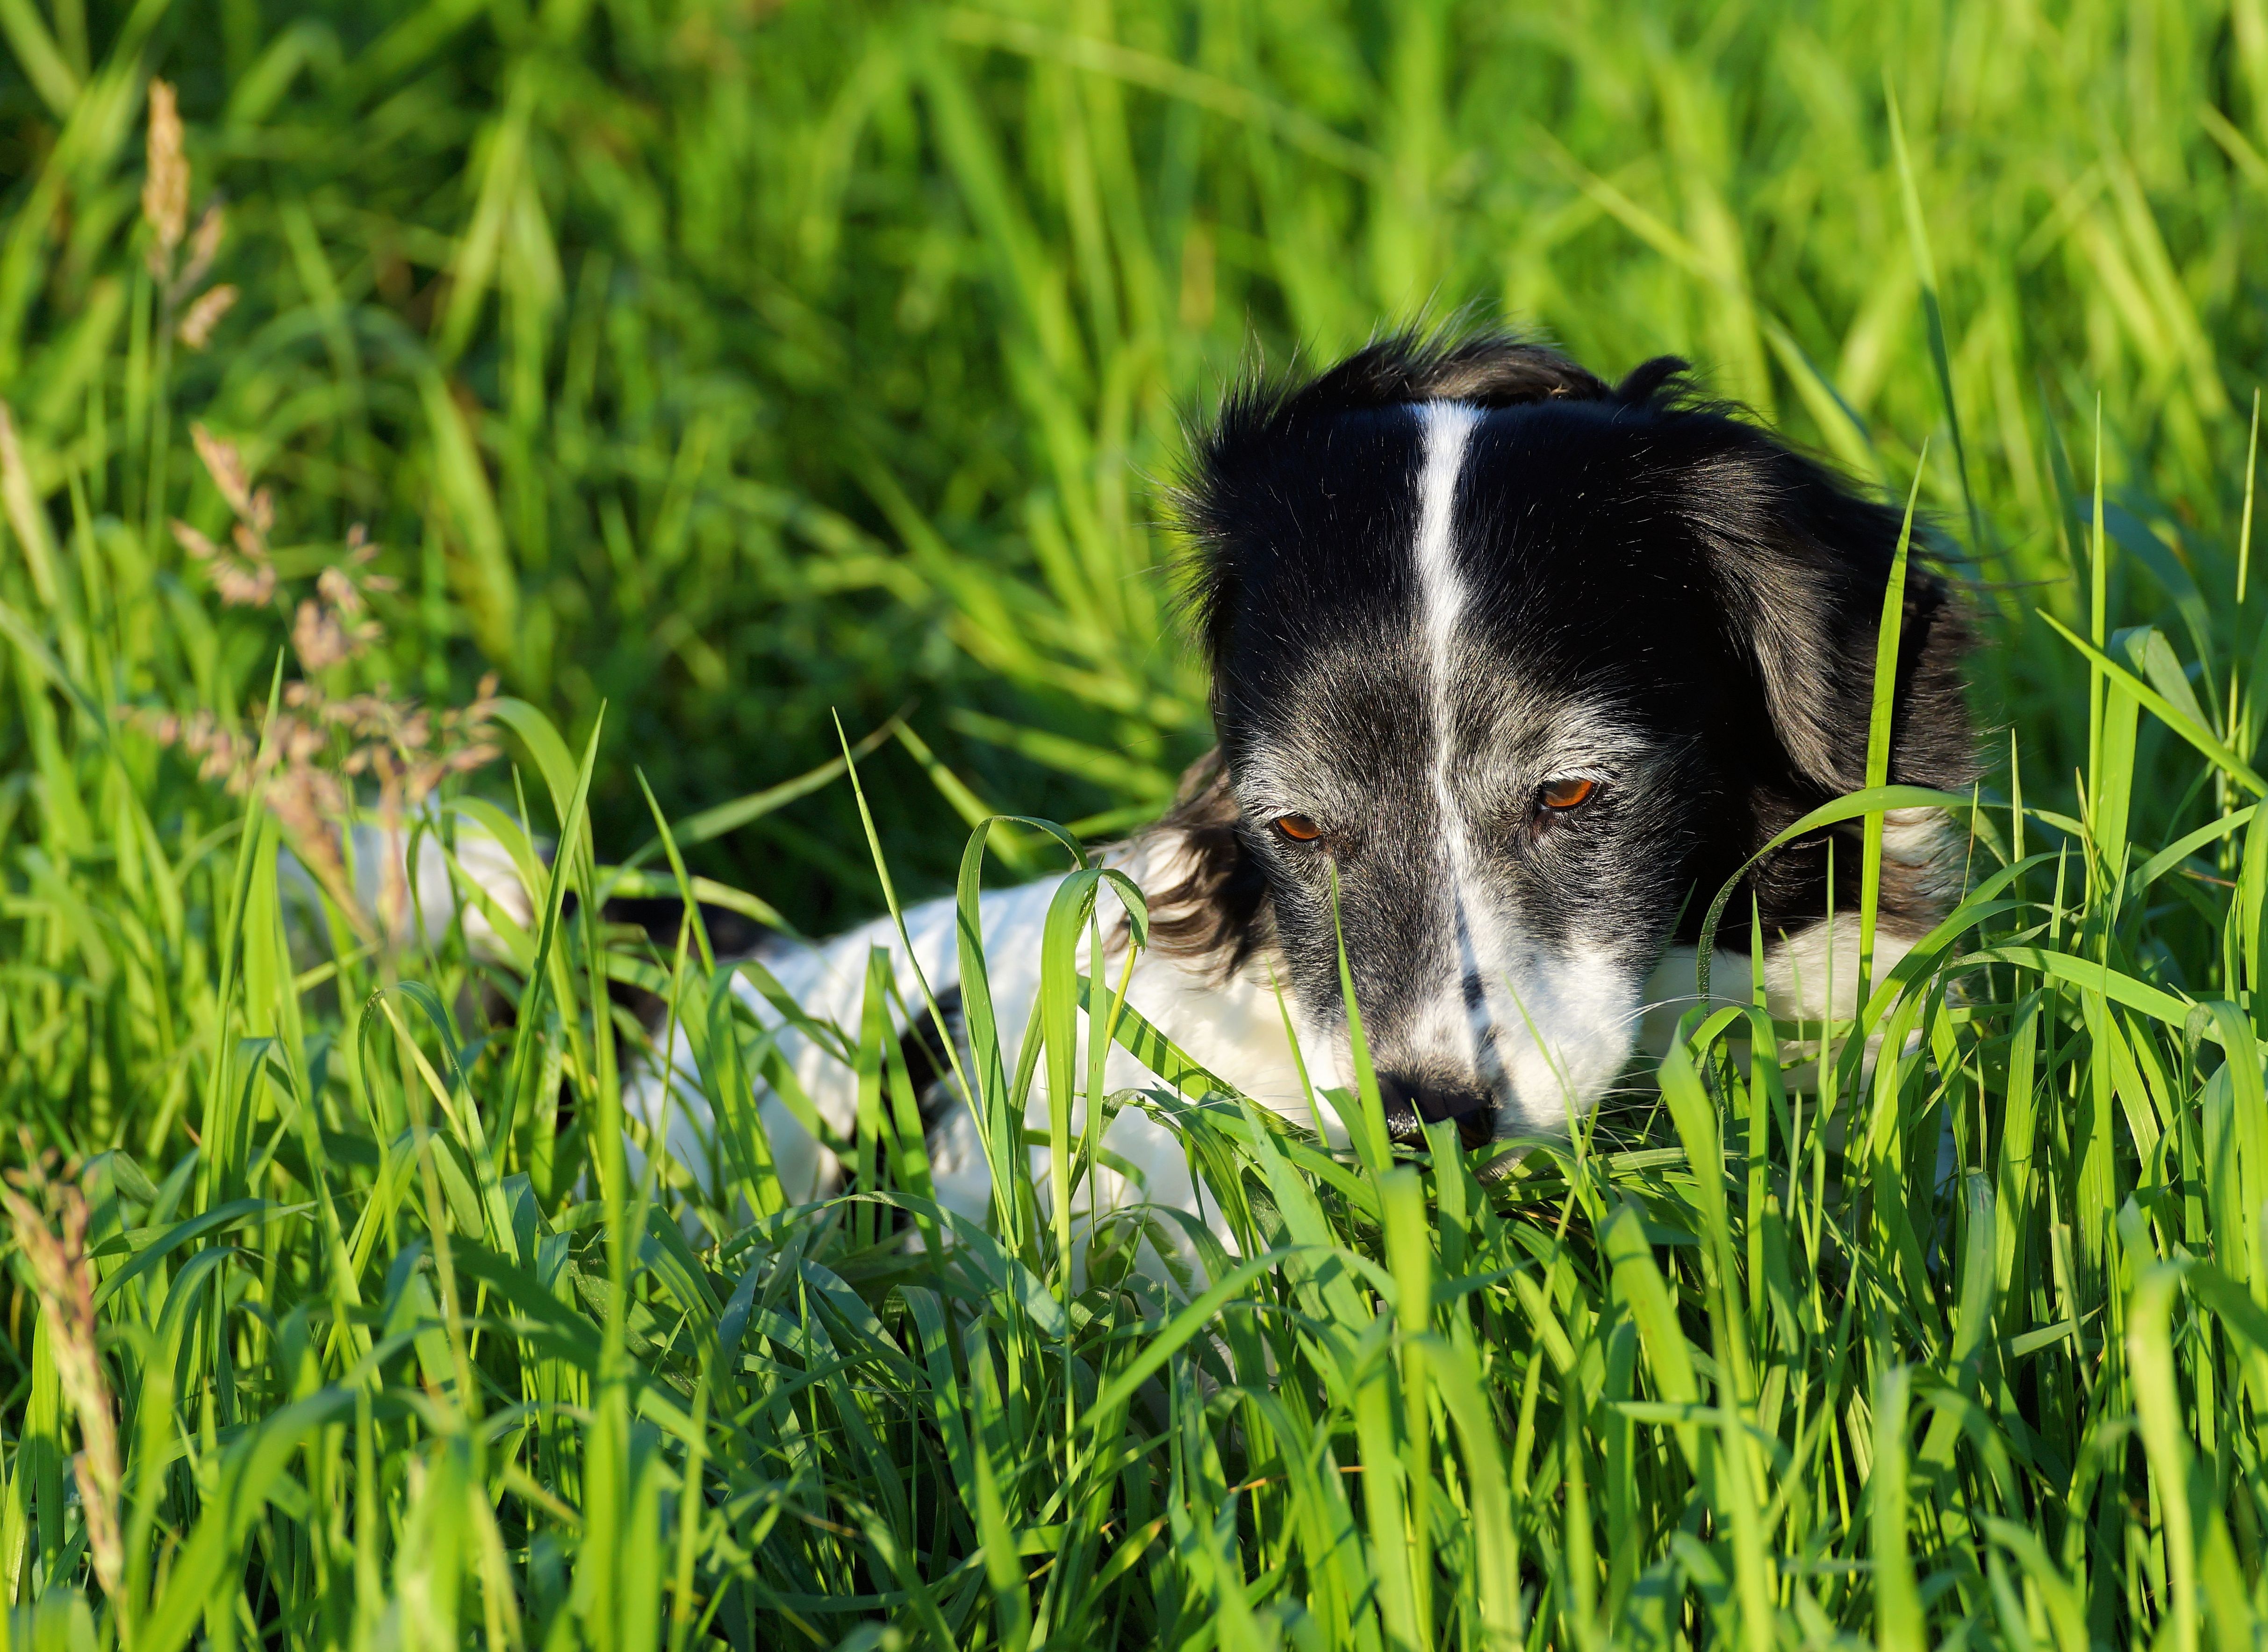
grass, lawn, meadow, sweet, puppy, dog, animal, cute, pet, green, mammal, fauna, vertebrate, curious, dog on meadow, hundeportrait, small dog, dog like mammal, dog searches